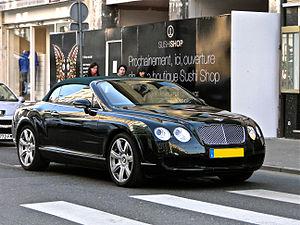
La Bentley Continental GT est un coupé de luxe présenté en 2002 au Mondial de l'automobile de Paris. Commercialisée l'année suivante, il s'agit de la première Bentley de l'ère Volkswagen, se situant dans une gamme inférieure à celle de la Continental. Ce mastodonte de plus de 2,3 tonnes est mû par un moteur W12 de 6 L de cylindrée. Une version restylée est commercialisée à partir de 2012. Après 66 000 exemplaires vendus dans le monde elle est remplacée en 2017 par la Bentley Continental GT II.